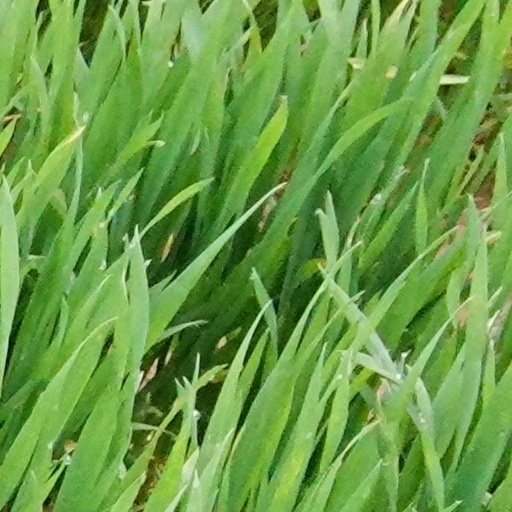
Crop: wheat